Le Crouais

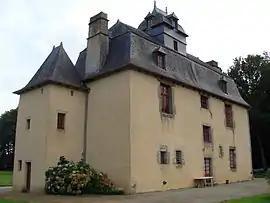
La Louverie Manor

Le Crouais (Gallo: "Le Qeróàez") is a commune in the Ille-et-Vilaine department of Brittany in north-western France.